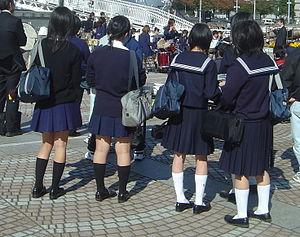
Uniforme scolaire japonais, Yokohama, Japon
Sailor fuku est un terme japonais désignant l'uniforme de marin, parfois appelé « marinière », qui est l'un des uniformes, sans doute le plus emblématique, couramment porté par les collégiennes et lycéennes japonaises. Introduit en tant que tel par la principale de l'Université Fukuoka Jo Gakuin, Elizabeth Lee, en 1921, il fut conçu sur le modèle de l'uniforme de l'époque de la Royal Navy, qu'elle porta elle-même lorsqu'elle fit ses études en Grande-Bretagne.
Le système éducatif au Japon est caractérisé par une sélection importante des élèves avec des concours et la cohabitation de systèmes publics et privés. Il est géré par le ministère de l'Éducation, de la Culture, des Sports, des Sciences et de la Technologie, tout en ayant une organisation très décentralisée puisque les collectivités locales assurent la gestion matérielle, humaine et pédagogique des établissements, les préfectures s'occupant plus particulièrement des établissements secondaires publics, des écoles spécialisées et des établissements privés, et les municipalités de l'enseignement primaire et secondaire de premier cycle public.